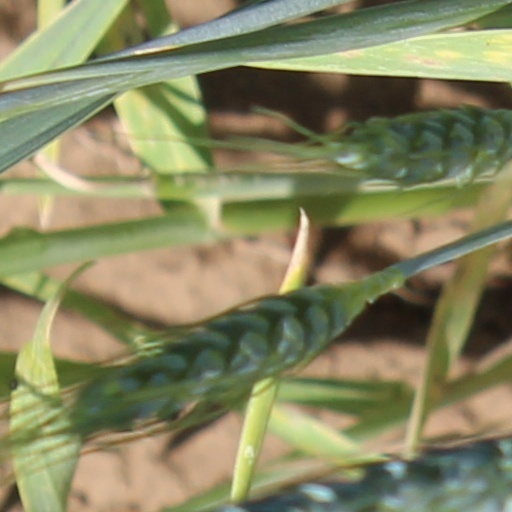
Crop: wheat